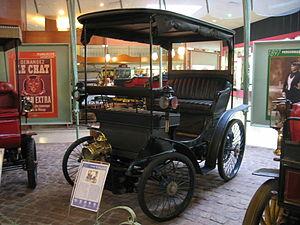
Peugeot est un constructeur automobile français. L'entreprise familiale qui précède l'actuelle entreprise Peugeot est fondée en 1810, lors de la transformation du moulin familial sis à Hérimoncourt en aciérie. Différentes branches de la famille vont se lancer dans des productions très diversifiées, mais toutes basées sur l'acier
Le moteur horizontal Peugeot est le premier moteur à essence breveté Peugeot en 1896 du constructeur automobile Peugeot, de 2 cylindres en ligne, de 1 L à 2,5 L de cylindrée pour 4 à 12 chevaux, produit à 1584 exemplaires, pour motoriser les Peugeot Type 14 de 1896, au Peugeot Type 36 de 1902, au début de l'histoire de l'industrie automobile.